Cevdet Kılıçlar

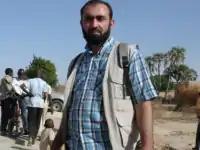

Cevdet Kılıçlar (5 May 1972 – 31 May 2010) was a Turkish journalist and photographer from Kayseri. He had been a correspondent of the daily newspaper "Anadolu'da Vakit". He was an aid worker and responsible for website of The Foundation for Human Rights and Freedoms and Humanitarian Relief (Turkish: "İnsan Hak ve Hürriyetleri ve İnsani Yardım Vakfı"). He was married to Derya Kılıçlar and had two children, Gülhan and Ali Erdem. He was killed in the Gaza flotilla raid.